2007 vole plague in Castile and León

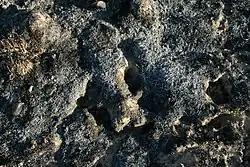
Burrows in burned stover.

In 2005, the Spanish government implemented a ban on the burning of stover across the country to mitigate the risk of forest fires, as outlined in Royal Decree 11/2005. In response to the vole plague of 2007, several agricultural associations requested permission to reinstate this practice as a method of controlling the rodent population. While such permission has not been granted, the Junta of Castile and León has initiated controlled burning experiments in specific areas to assess its effectiveness against the plague, particularly in regions where irrigation is prevalent or where there are designated agricultural product origins.